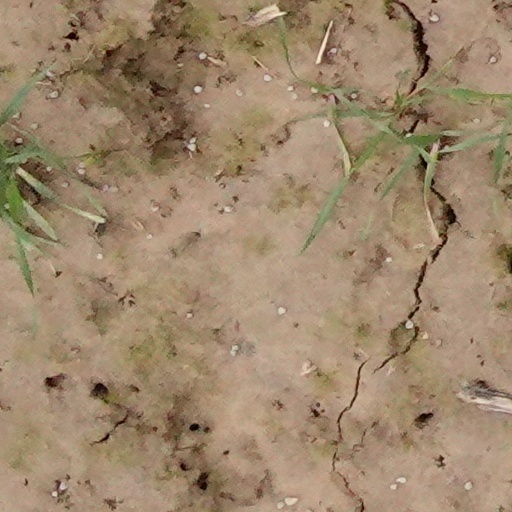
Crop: wheat